Gympie Memorial Park

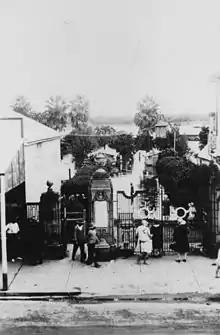
Gympie Memorial Park in flood, 1931

Gympie Memorial Park was established in 1919–1921 as the Gympie and Widgee District Fallen Soldiers' Memorial Park, with a landscape design prepared by Brisbane's Parks Superintendent Henry (Harry) Moore and a focal timber bandstand designed by Brisbane City Council's architect Alfred Herbert Foster. The park was opened on 20 April 1921 but the first official function in the park was an address to His Royal Highness Edward, Prince of Wales, during the Prince's visit to Gympie on 3 August 1920. Funded largely by community subscription and built on land donated by the Henderson family, owners of Ferguson & Co.'s Union Sawmills, the memorial park was intended as a lasting tribute to the citizens of the city and its district who had died for their country during the Great War of 1914–1918 and the Boer War of 1899–1902. The bandstand erected in the park in 1919–1920 is also a memorial to a former and much-respected local bandmaster, Mr Frederick Thomas Percival.